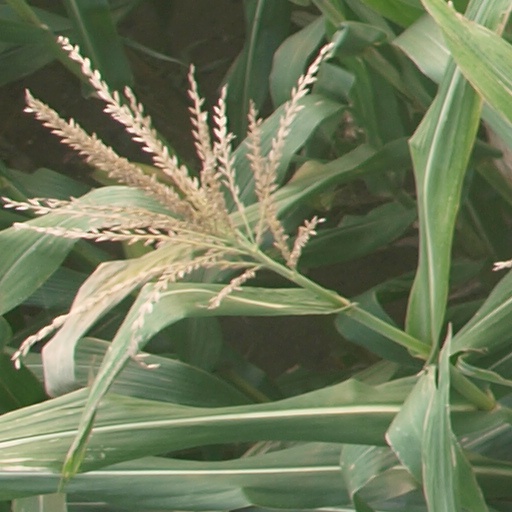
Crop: maize; corn